Dream of the Red Chamber

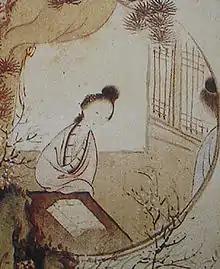
A scene from the story, painted by Xu Baozhuan

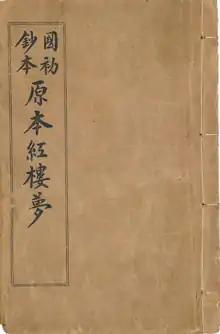
The cover of a 1912 printed edition of the Youzheng version

The opening chapter of the novel describes a great stone archway and on either side a couplet is inscribed: